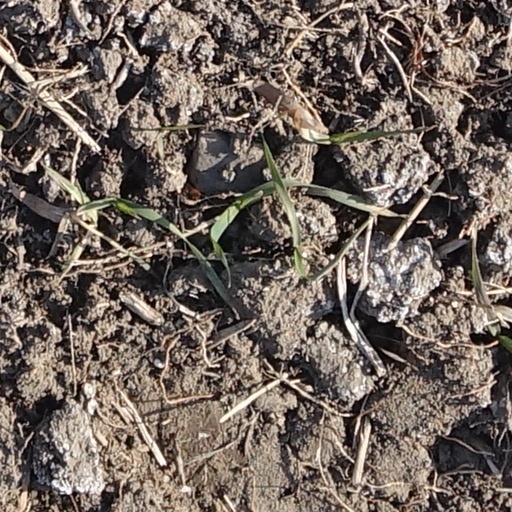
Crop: wheat